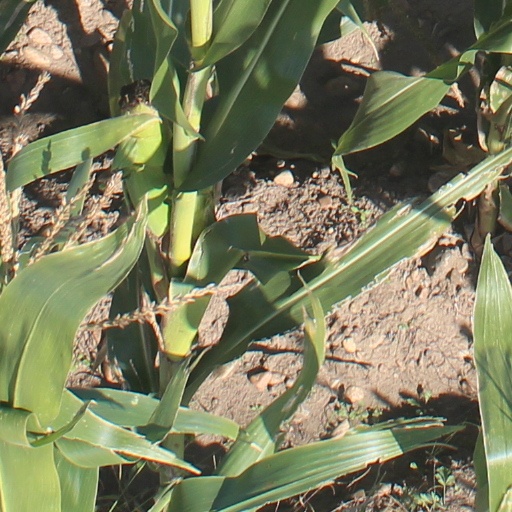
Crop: maize; corn